2009 Saipan shootings

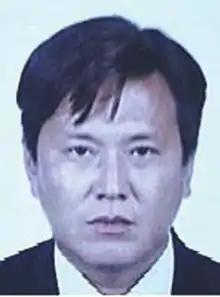
Li Zhongren(李中仁)

The 2009 Saipan shootings were a spree shooting that took place on the United States commonwealth island of Saipan in the Northern Mariana Islands.